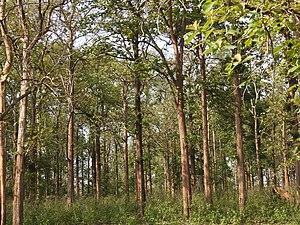
Le teck est un arbre tropical de la famille des Verbenaceae selon la classification classique, de celle des Lamiaceae selon la classification phylogénétique. Son nom vient du malayalam Thekku. Il en existe trois espèces distinctes.